Pyotr Krasnov

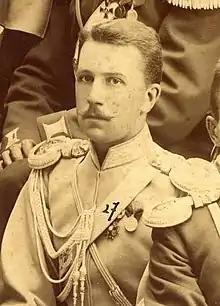
Krasnov in 1896

In April–May 1902 a series of articles were published in "Russkii Invalid", the newspaper of the Imperial Russian Army, containing Krasnov's impressions of his trip to Mongolia, China and Japan as the East Asia correspondent of "Russkii Invalid". In his article "Fourteen Days in Japan", Krasnov painted the Imperial Japanese Army in a negative light. One staff officer of the Main Staff called Krasnov's article "poorly founded, extraordinarily hasty and far from the truth". Krasnov reported that based on what he had seen in Japan that "the Japanese looks coldly on life and death and does not fear death". He reported that the Japanese soldiers were up to European standards of discipline, but were highly rigid in their conduct of operations and suffered from health problems. Krasnov mockingly noted that during the march on Beijing during the Boxer Rebellion of 1900, exhausted Japanese soldiers had to be carried in the wagons of the Russian Army. Krasnov noted during the assault on the forts at Tianjin that one Japanese company had lost 90% of its men during a frontal assault on a Chinese fort while at the same time a Russian company had taken a Chinese fort by outflanking it, losing only six men killed.